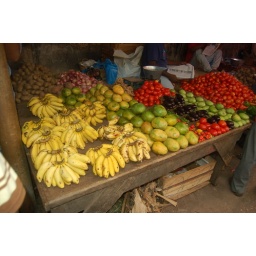
Taken on a visit to Zanzibar in December 2007: fruit market